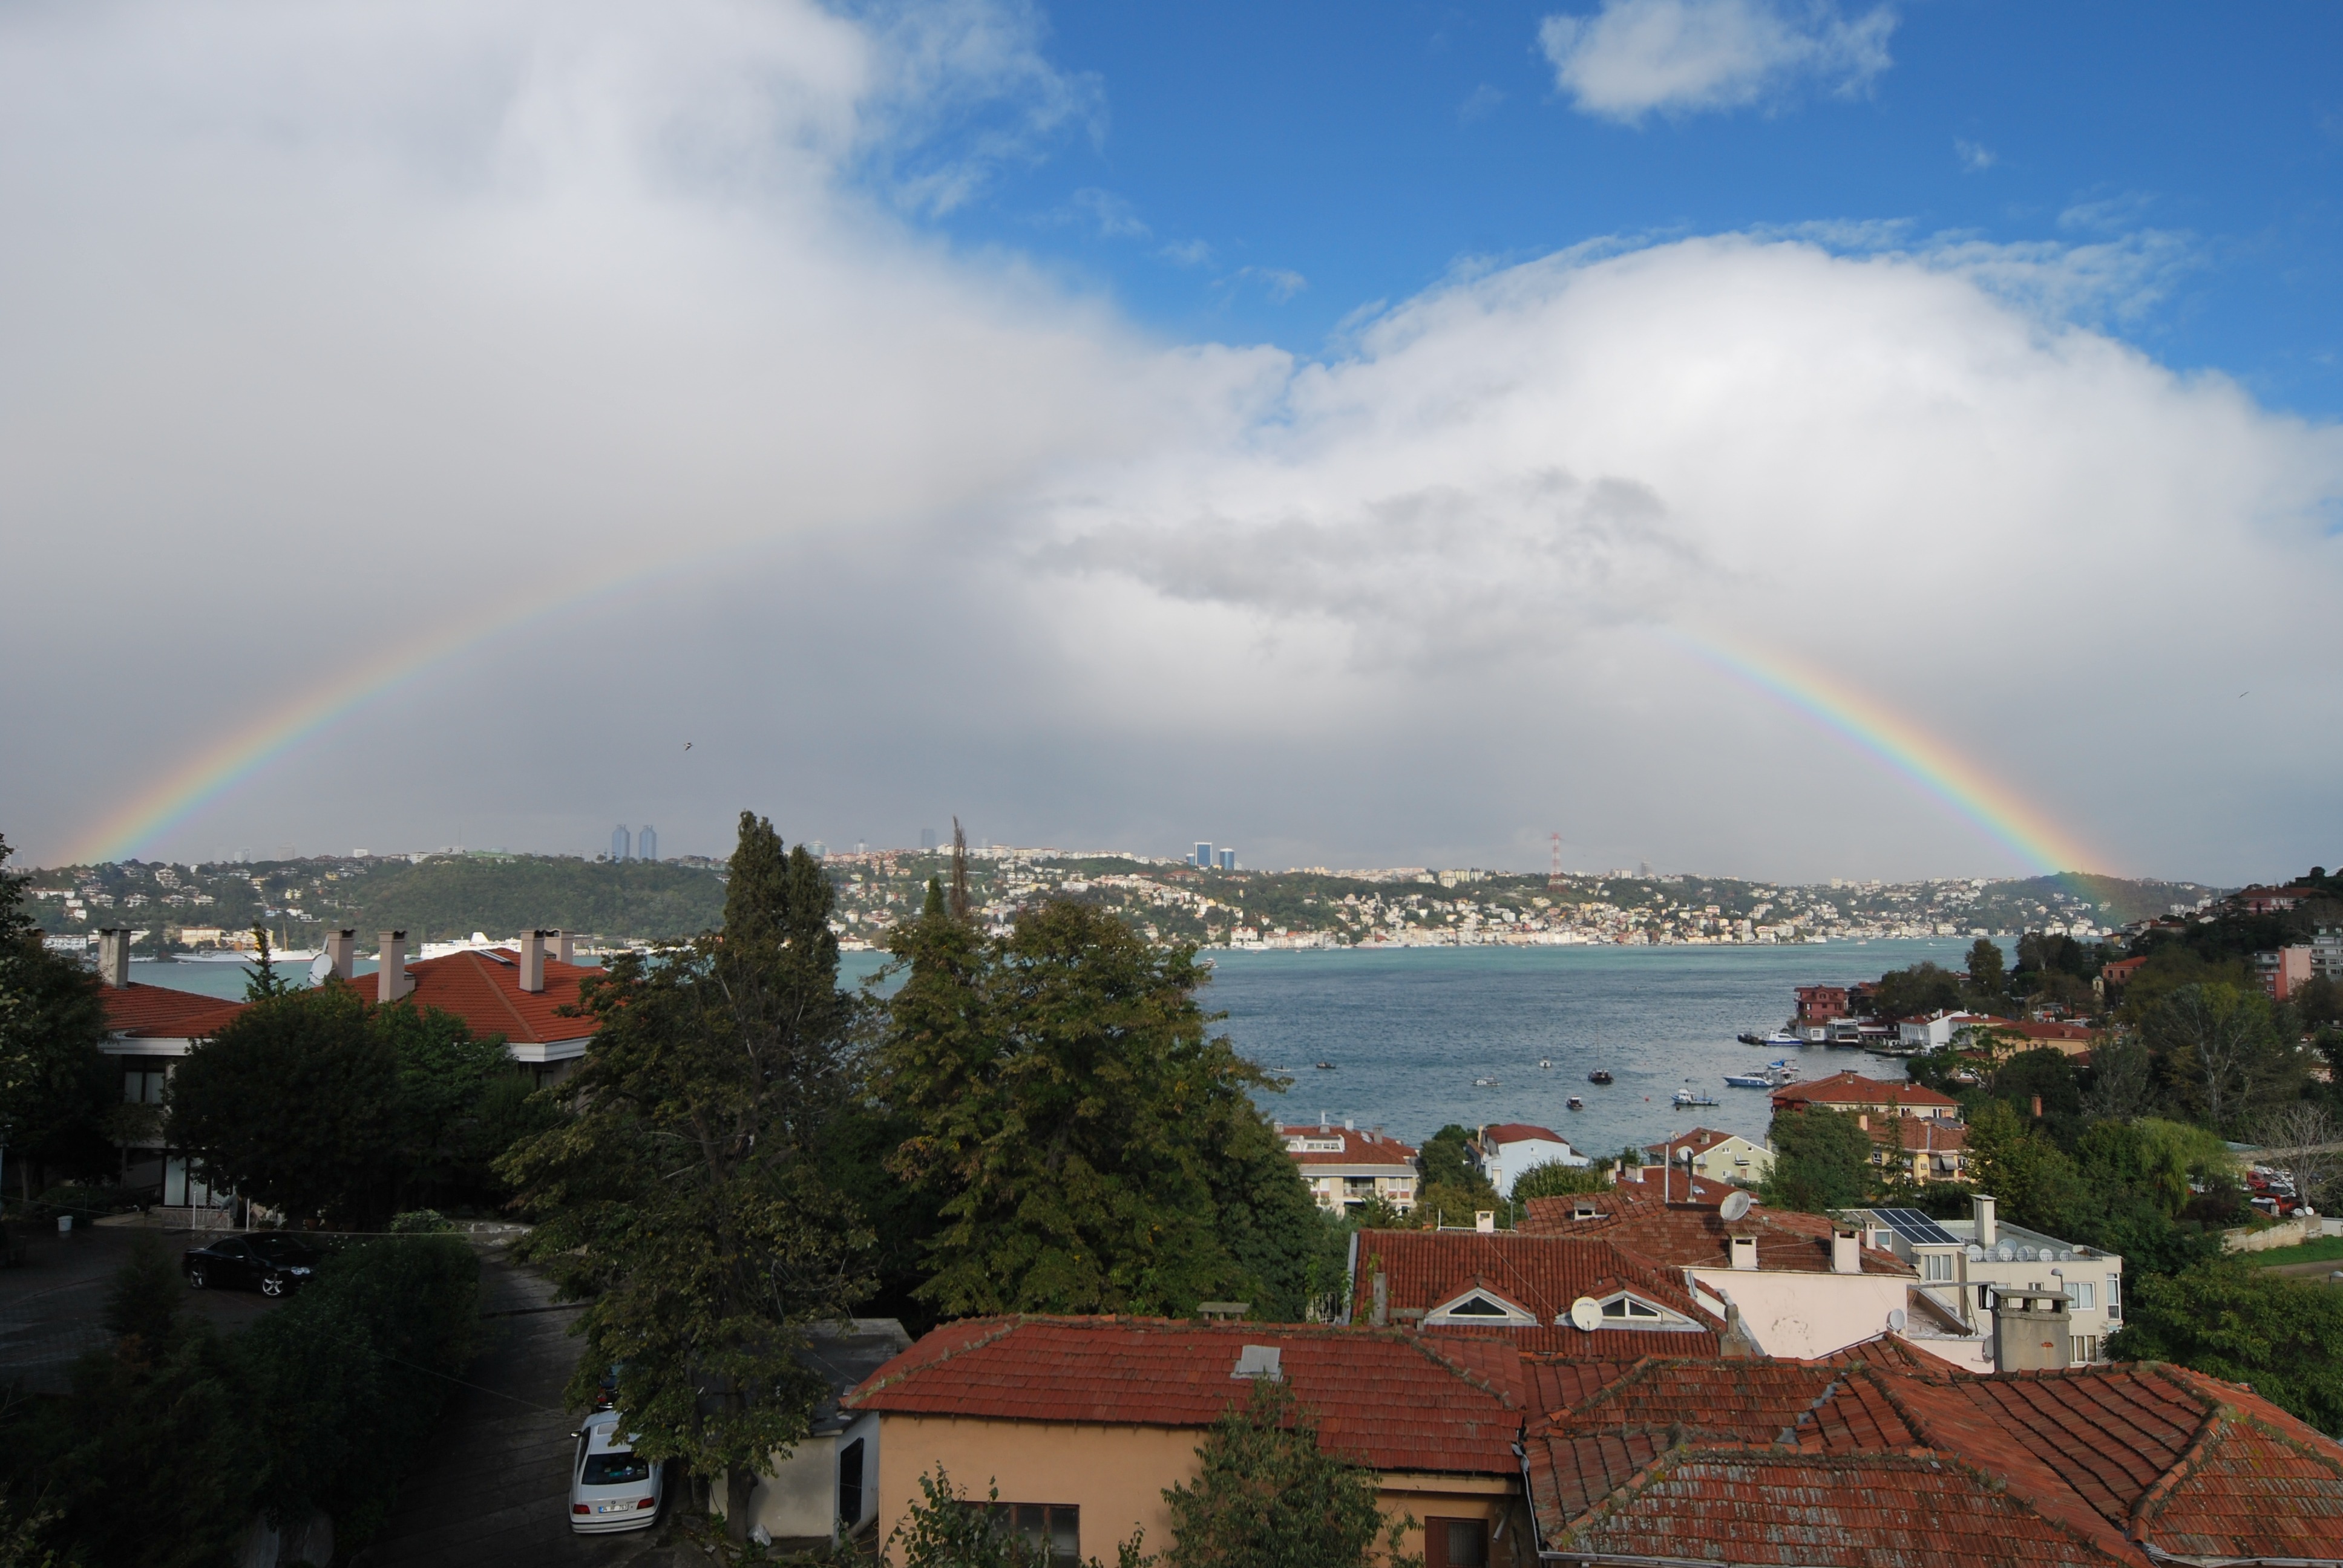
sea, coast, cloud, sky, cityscape, vacation, weather, rainbow, turkey, istanbul, bosphorus, meteorological phenomenon, atmosphere of earth, engelk y